Scuttling of the German fleet at Scapa Flow

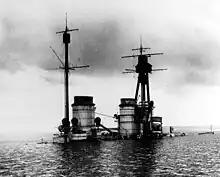
Only the upper works of remained above the water

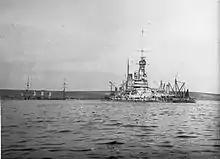
Salvage work in progress on , while sits aground on the left

The French were disappointed that the German fleet was gone, having hoped to acquire at least some of the ships. Admiral Wemyss privately remarked: